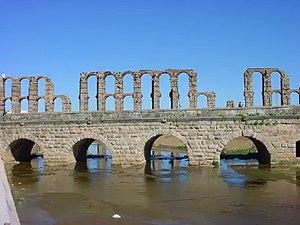
La rivière Albarregas est une rivière d'Espagne et un affluent droit du fleuve Guadiana.
Le pont romain sur l'Albarregas est un ouvrage civil bâti sous l'Empire romain à la fin du Iᵉʳ siècle av. J.-C. dans la ville de Augusta Emerita, actuelle Mérida. Il traverse la rivière Albarregas, affluent du Guadiana. Il est déclaré Bien d'Intérêt Culturel depuis 1912 et figure au Patrimoine de l'Humanité de l'Unesco depuis 1993 au titre de l'Ensemble archéologique de Mérida.